Ben Enwonwu

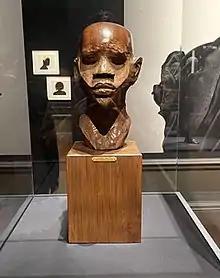
"Boy" (c. 1945) at the National Gallery of Art in Washington, DC

After working with Murray for many years, Enwonwu was hired as a teacher at the Government College of Umuahia. According to art historian Sylvester Ogbechie, author of "Ben Enwonwu: The Making of an African Modernist", Murray was displeased with the university's choice to provide Enwonwu with the same salary as the other seasoned teachers. This created a rift between both men. Eventually Murray left Government College and Enwonwu replaced him as art teacher. He continued his work as an art teacher in other various schools, including mission school in Calabar Province (1940–41), and Edo College, Benin City (1941–43). He was art adviser to the Nigerian government from 1948.